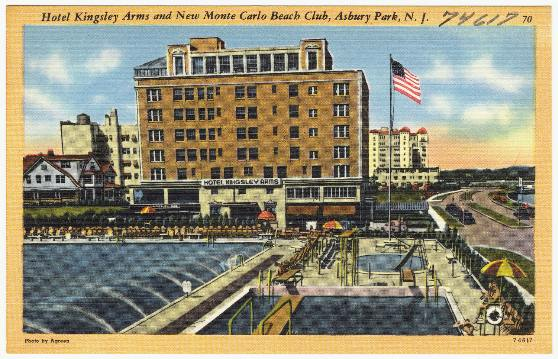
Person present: No